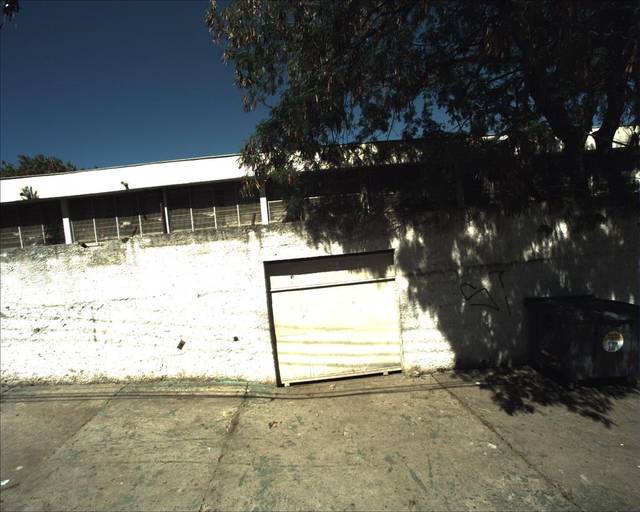
Region: Brazil
Coordinates: -23.524, -47.435